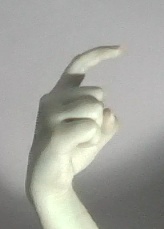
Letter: ra